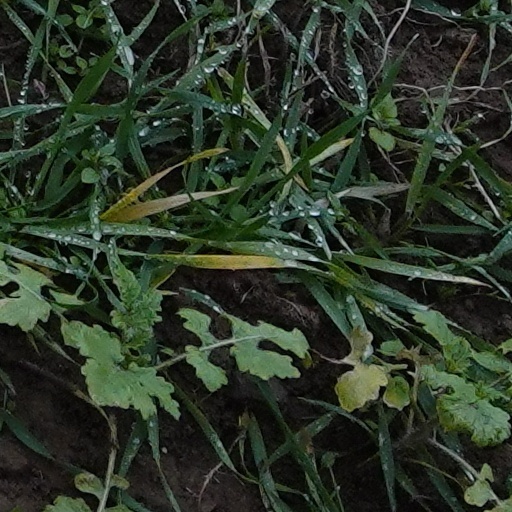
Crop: wheat